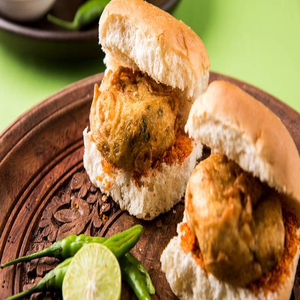
Dish: vadapav